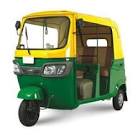
Vehicle type: Auto Rickshaws